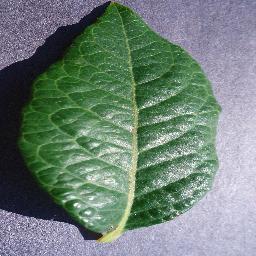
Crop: blueberry
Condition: healthy